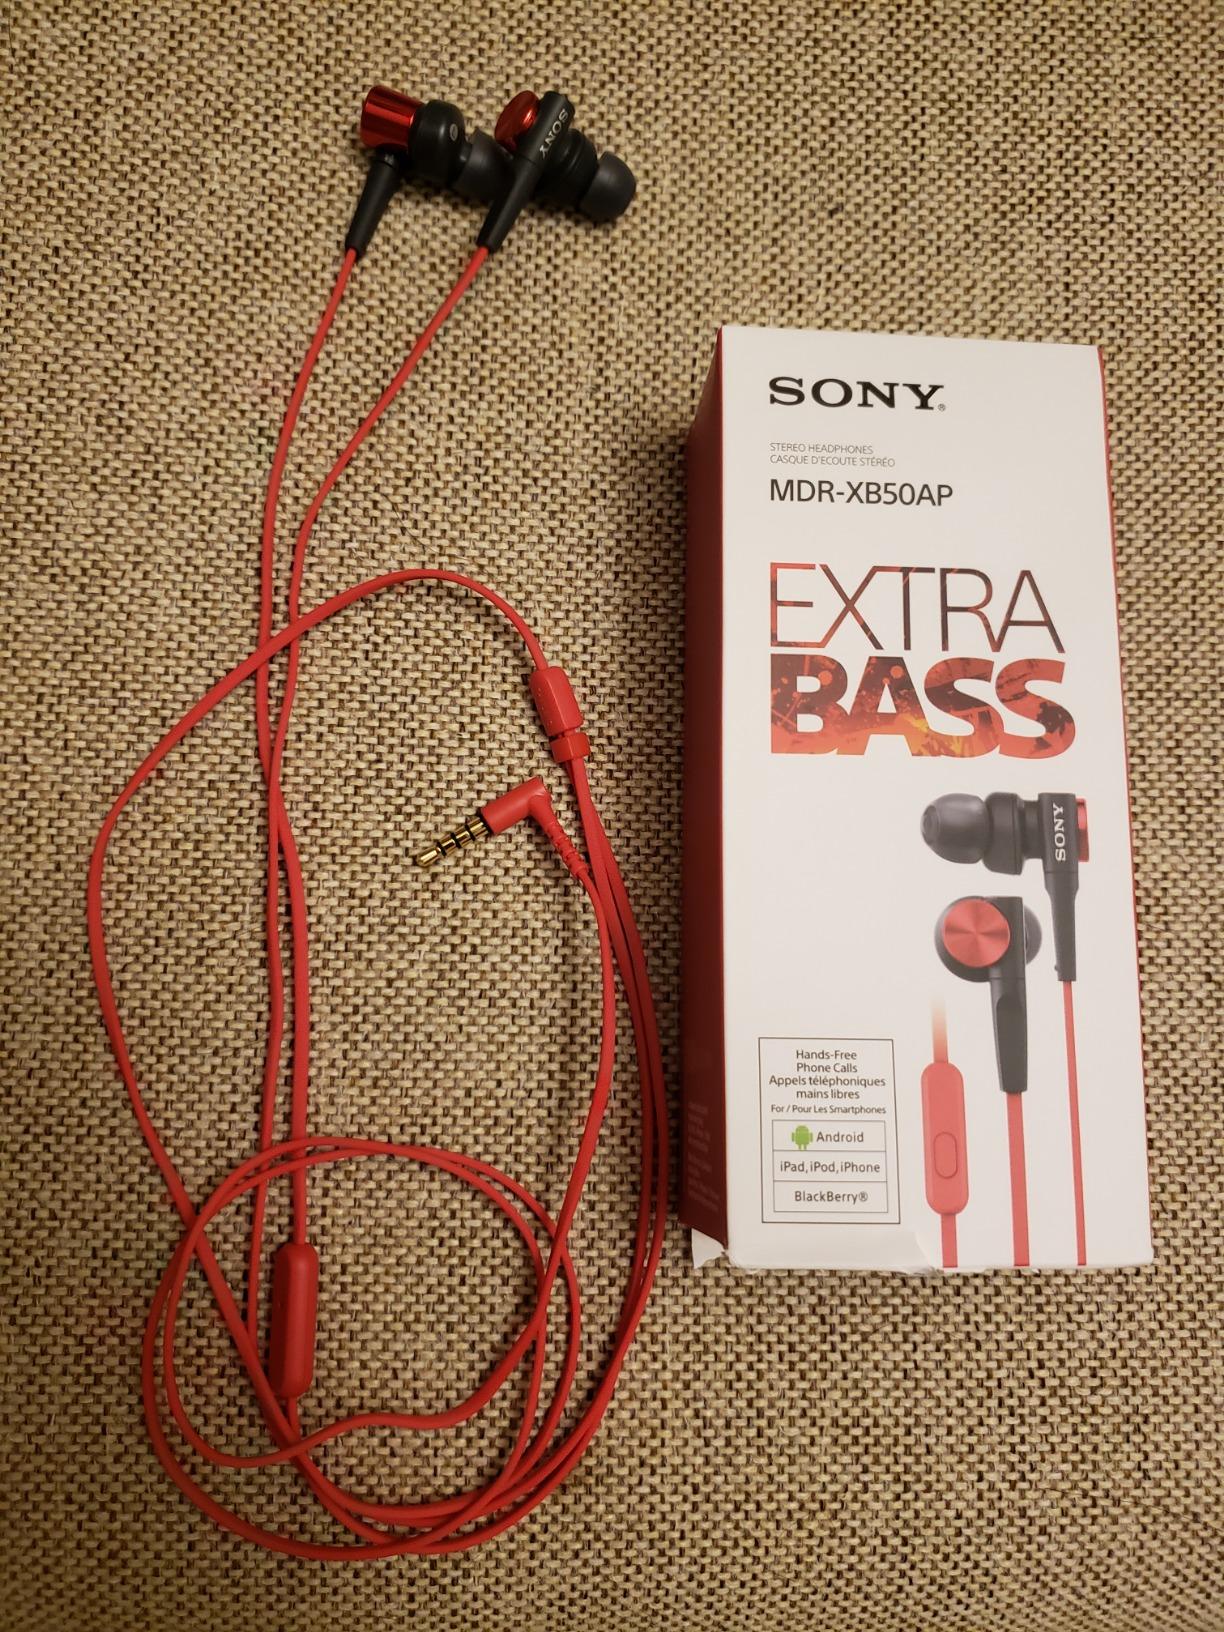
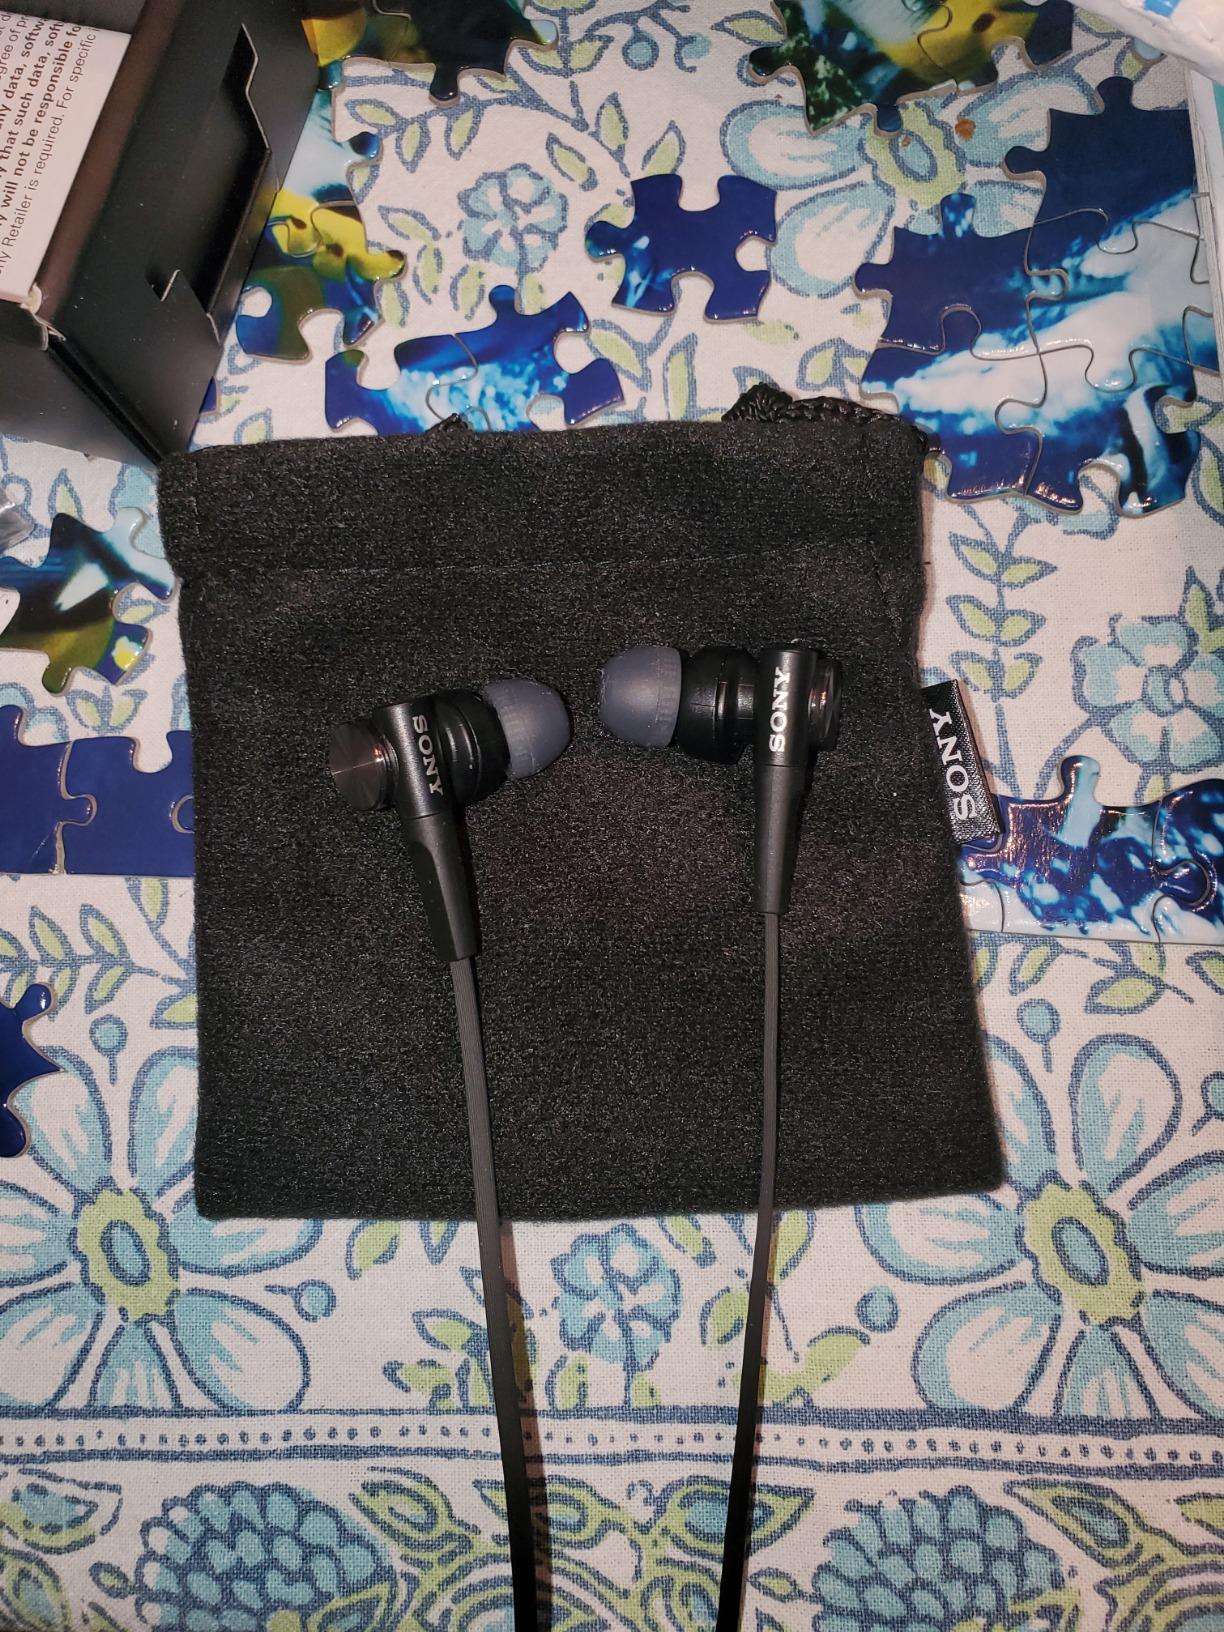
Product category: headphones
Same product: no